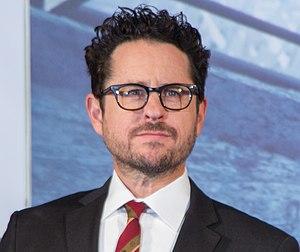
Star Wars, épisode IX : L'Ascension de Skywalker est un film américain de science-fiction de type space opera coécrit et réalisé par J. J. Abrams, sorti en 2019.